Adrianne Todman

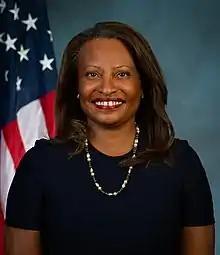
Official portrait, 2021

Adrianne Regina Todman (born 1970) is an American government official who served as the acting secretary and the deputy secretary of housing and urban development in the Biden administration from June 2021 to January 2025. Todman was previously the CEO of the National Association of Housing and Redevelopment Officials and also worked in the Department of Housing and Urban Development. Todman served as acting secretary of housing and urban development upon Marcia Fudge's resignation in March 2024.